Women's clothing in China

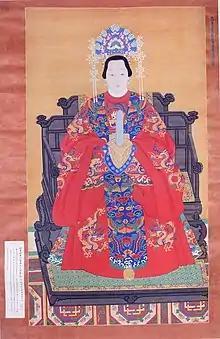
Ming dynasty portrait of a noblewoman wearing yuanlingshan, phoenix crown and xiapei

Banbi (半臂, lit. "half arm") also known as Banxiu (半袖), is a form of waistcoat or outerwear that was worn over "ruqun", and had half-length sleeves. The style of its collar varied, but it could be secured at the front either with ties or a metal button. According to Chinese records, the "banbi" clothing style was invented from the short jacket (短襦) that the Chinese wear. It was first designated as a waistcoat for palace maids, but soon became popular amongst the commoners.